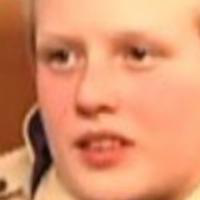
Age group: age 01-10